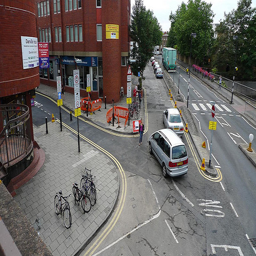
A Woman crosses the street at a three way intersection.
Cars, vans and bicycles all utilize the intersection.
A street with cars parked along side of it and people walking on a sidewalk.
A van and car driving down a street.
A person is crossing the street in front of a car.